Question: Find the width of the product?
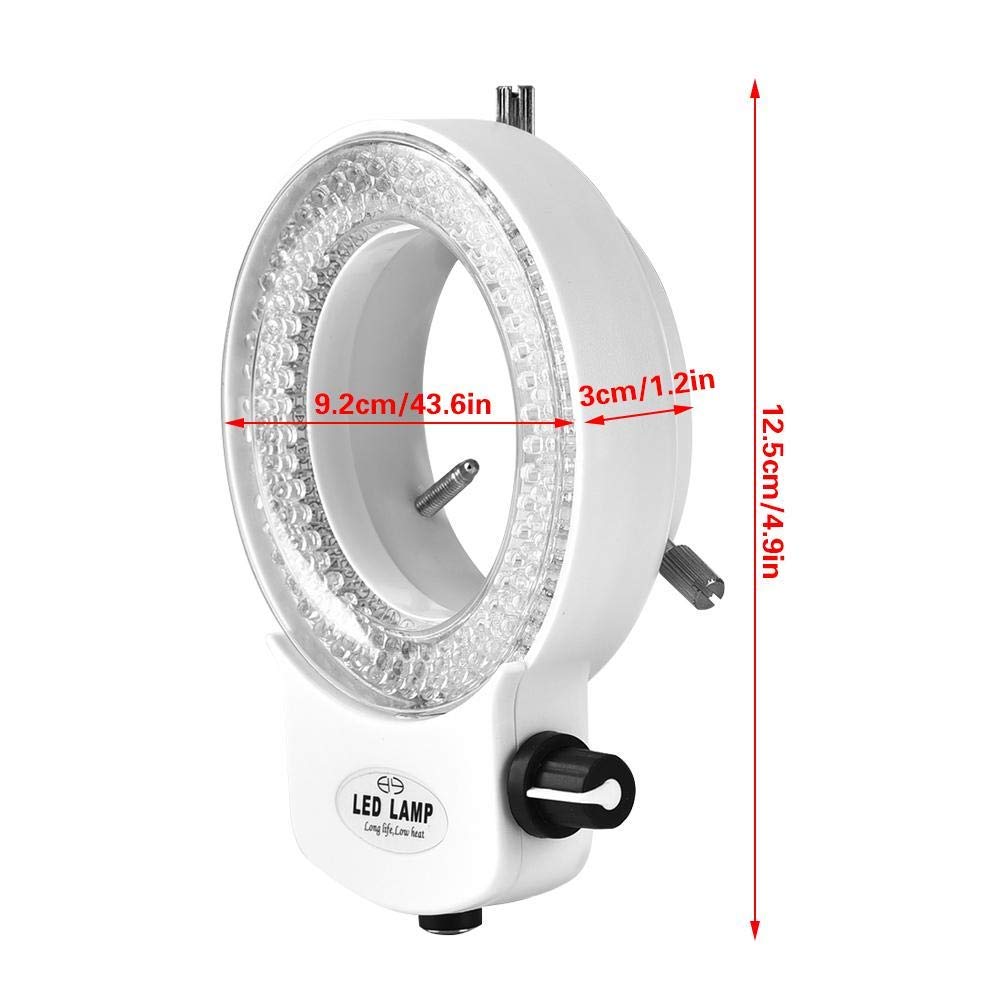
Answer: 3.0 centimetre